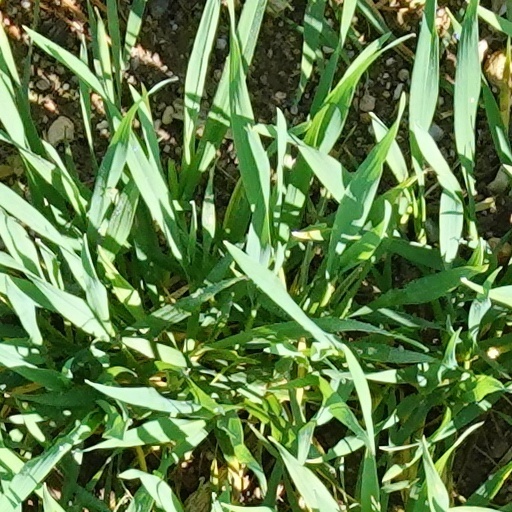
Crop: wheat